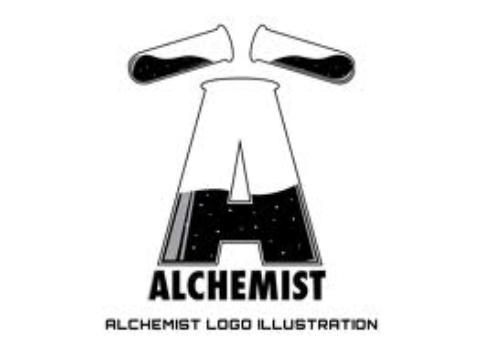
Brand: Alchemist
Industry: Clothes